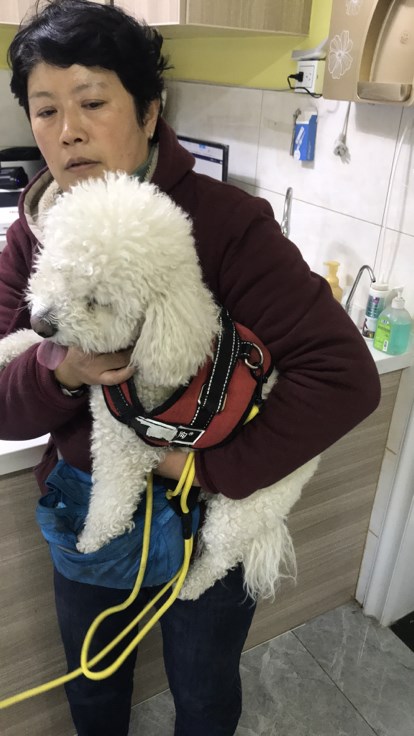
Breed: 3083-n000117-Bichon_Frise